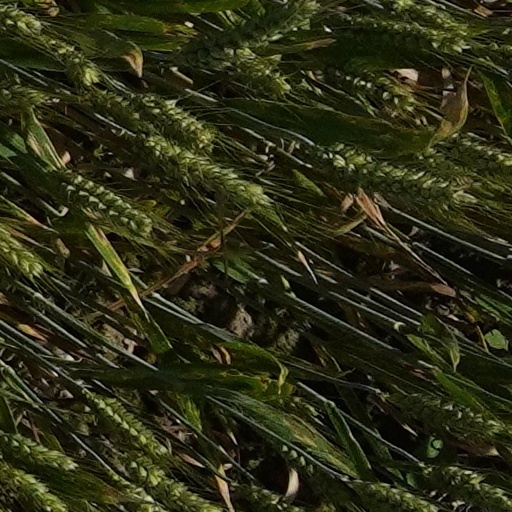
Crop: wheat